Holden Utility (VG)

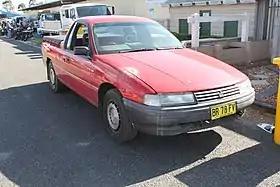
Holden VG Ute (1990)

The Holden Utility (VG) is a full-size utility that was produced by the Australian manufacturer Holden from 1990 to 1991. It was based upon the Holden Commodore VN) released in 1988, and was the first utility in Holden's Commodore range. It was not badged as part of the Commodore range.